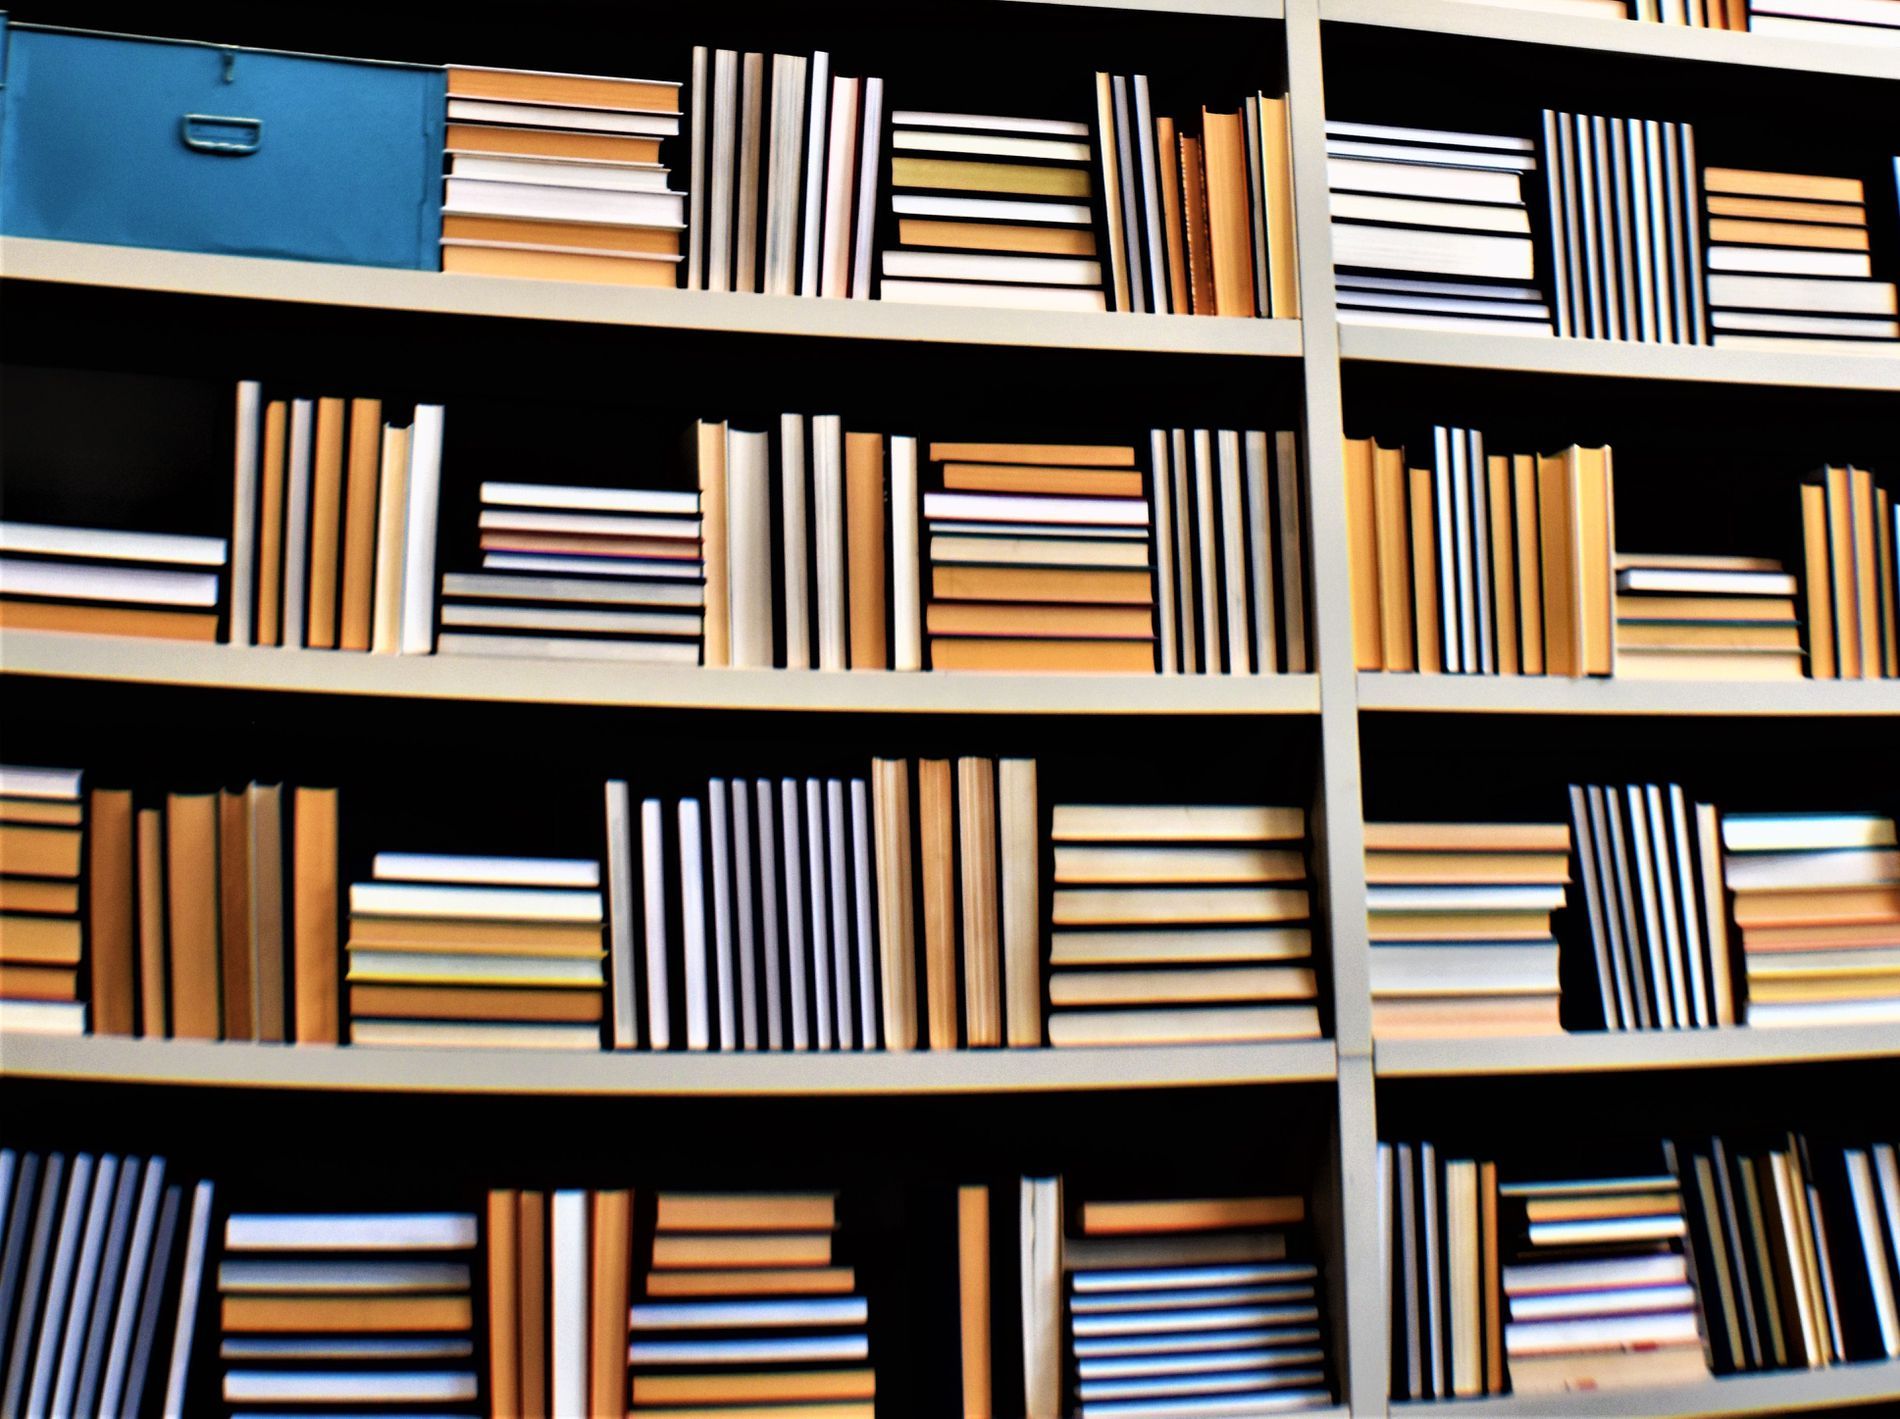
Home bookcase
The image showcases Home bookcase arranged books, all with uniform-colored covers.
 The books are stacked both vertically and horizontally, creating an organized appearance.
 The shelves are made of light-colored wood. A single blue box is placed in the top left corner.
This eye-level photograph shows a tightly packed Home bookcase arranged with books.
The books are arranged in rows.
The shelves are made of light-colored wood, complementing the neutral color palette of the books.
The color palette is dominated by neutral tones of beige, brown, and white, with a pop of blue from the box.
Labels: Furniture, Bookcase, Shelf, Architecture, Building, Book, Publication, Indoors, Library, Books, box
Camera: NIKON CORPORATION NIKON D5600
Lens: 18-55mm f/3.5-5.6, (A0 40 2D 53 2C 3C CA 8E)
Aperture: F5
Exposure: 1/100 sec
ISO: 400
Focal length: 38.0 mm